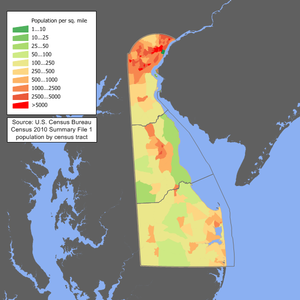
Le Delaware est un État de la côte est des États-Unis, bordé à l'ouest et au sud par le Maryland, au nord par la Pennsylvanie, à l'est par le New Jersey et l'océan Atlantique. Le Delaware est souvent surnommé « le premier État » puisqu'il est le premier à avoir ratifié la constitution des États-Unis le 7 décembre 1787. Il est le deuxième plus petit État américain et a la sixième plus petite population du pays. Le Delaware est souvent décrit comme un paradis fiscal en raison de ses lois favorables aux entreprises et de ses faibles taxes. Environ 50 % des entreprises américaines cotées en bourse à New York ont leur siège au Delaware, fournissant environ un cinquième du revenu de l’État. En 2019, sa population s'élève à 973 764 habitants.